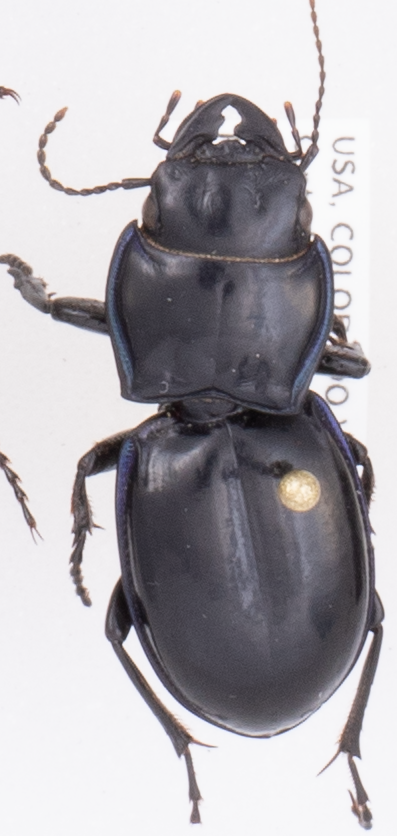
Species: Pasimachus elongatus
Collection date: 2018-08-16
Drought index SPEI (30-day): -0.156
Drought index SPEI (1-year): -0.764
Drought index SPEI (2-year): -0.508